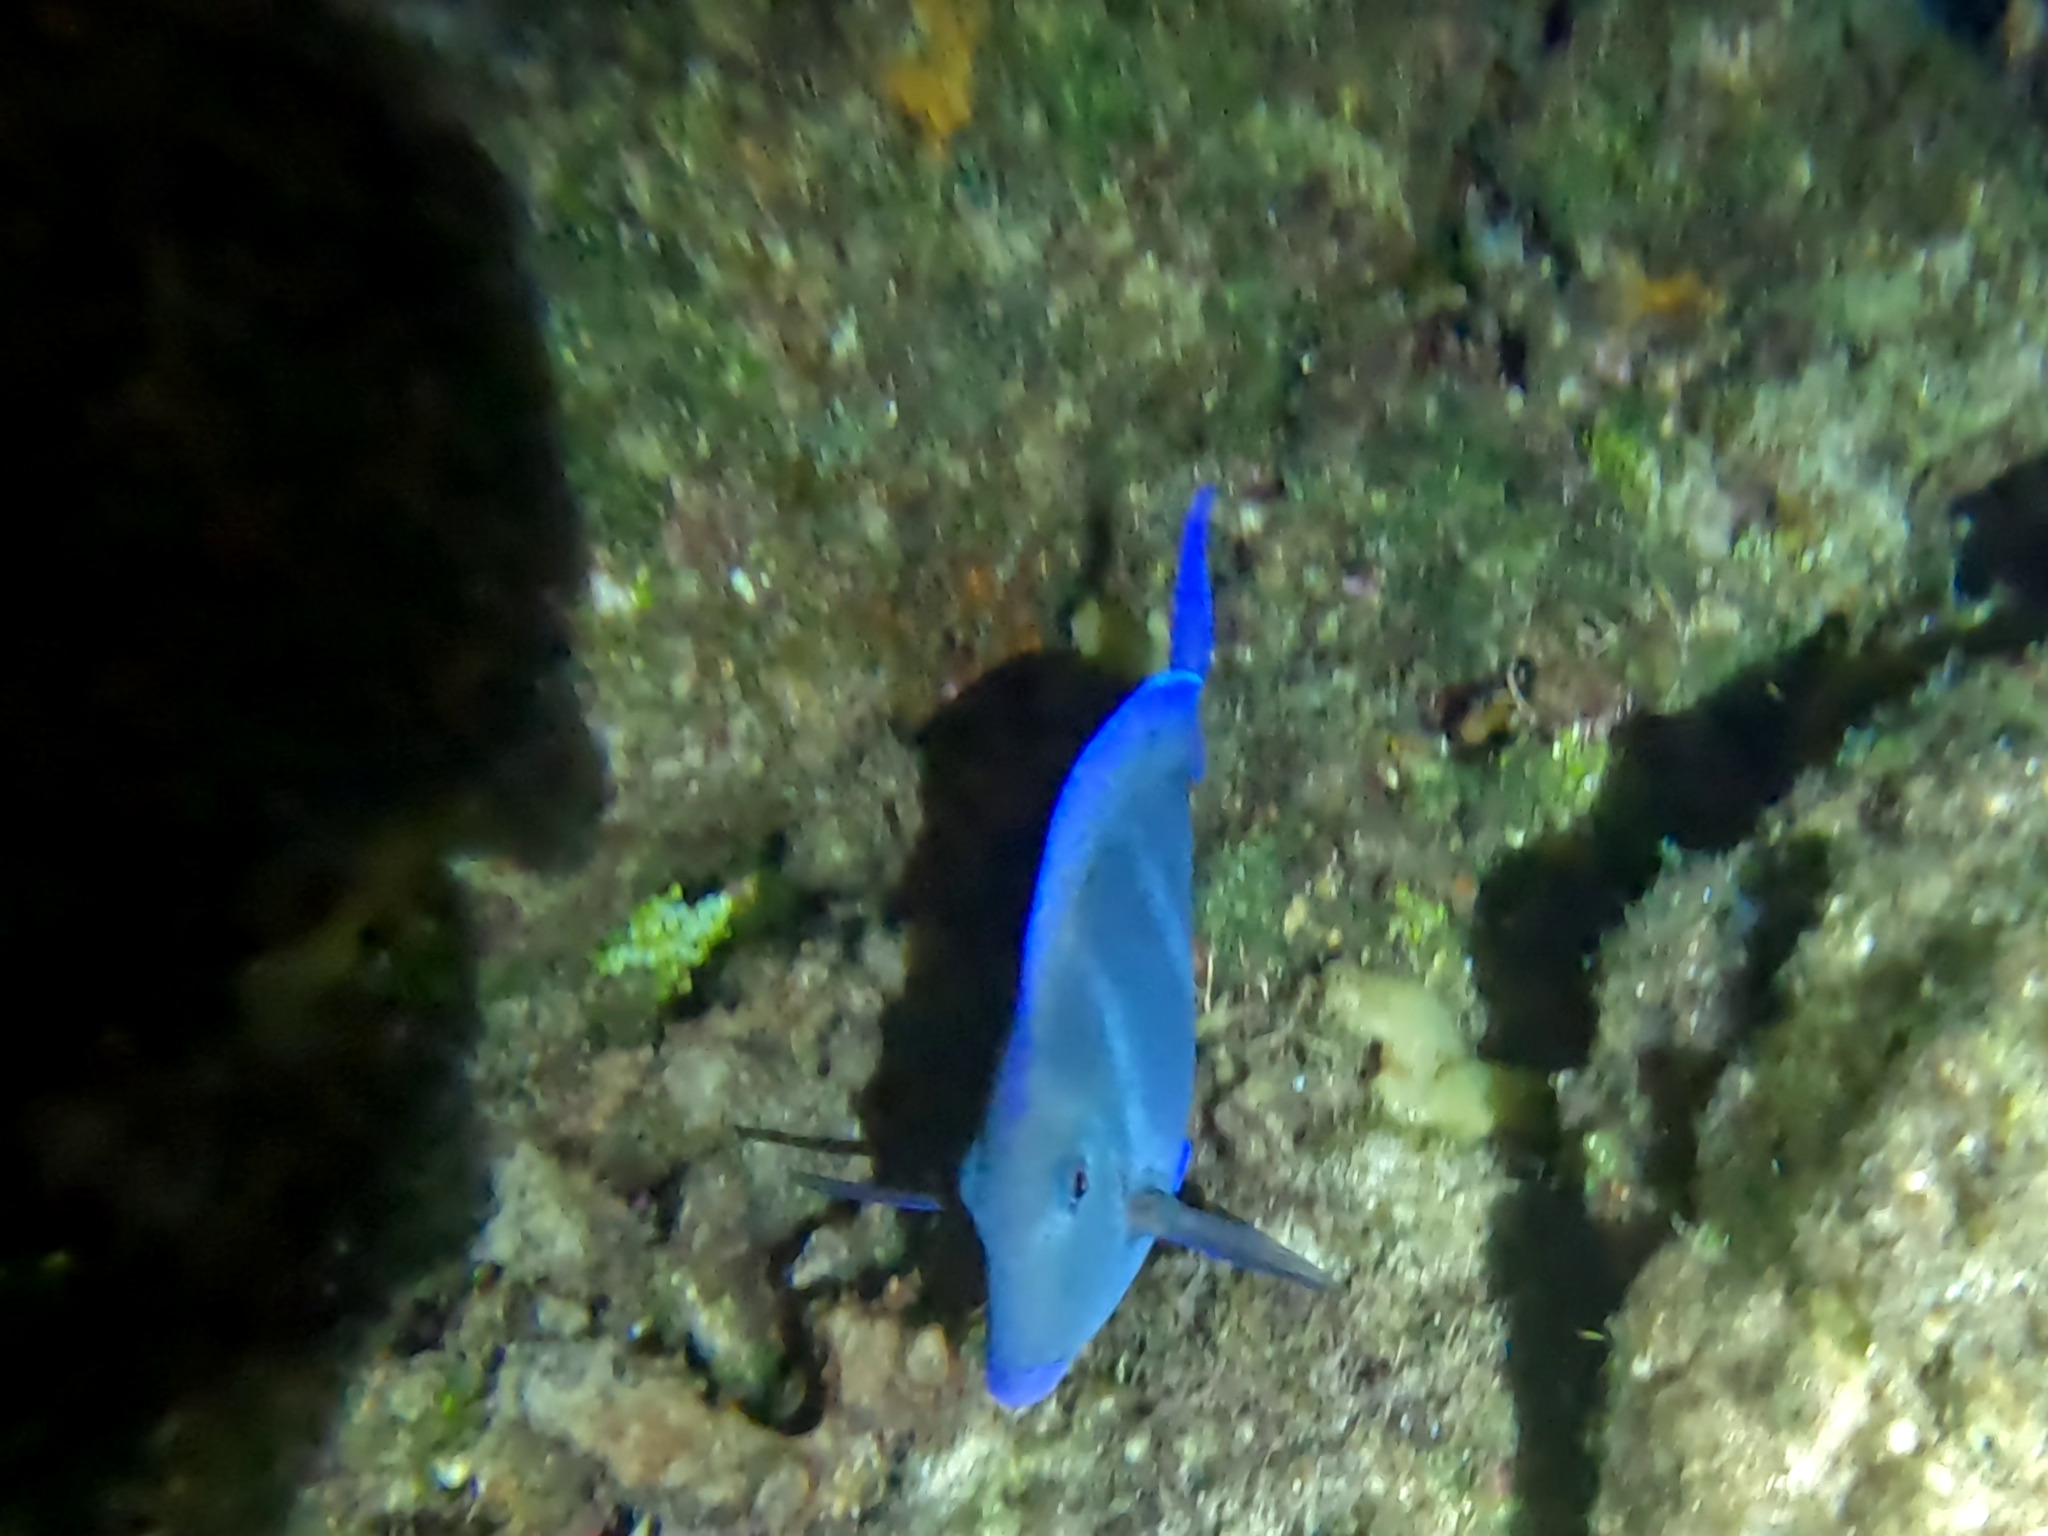
Acanthurus coeruleus (Atlantic Blue Tang)